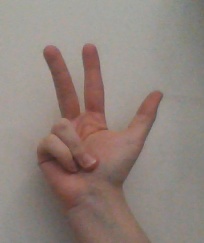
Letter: al